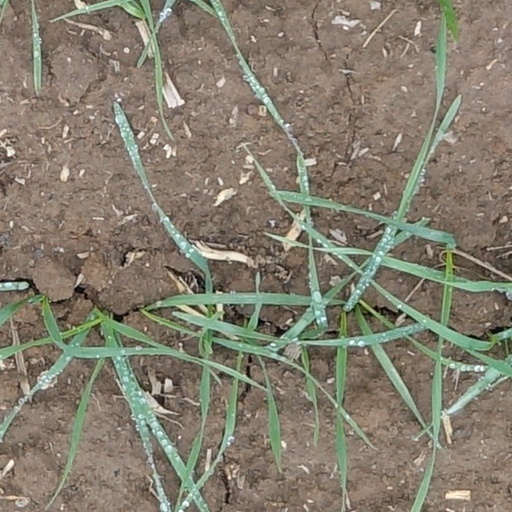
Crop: wheat